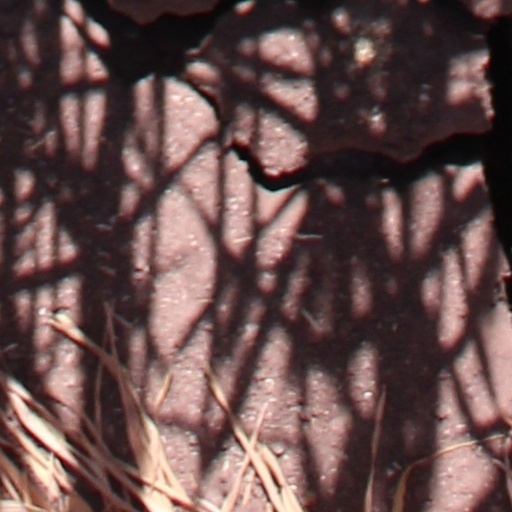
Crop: wheat